Adare Basin

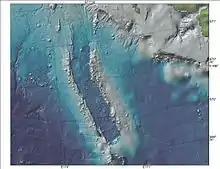
Geologic map of the Adare Basin off coast of Antarctica. Adare Trough prominent in center of image.

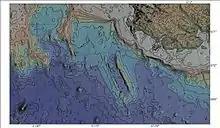
Geologic map of the Adare Basin with 250 meter contour lines highlighted.

The Adare Trough is a single, northwest–southeast trending, graben roughly 120 km long with high rifted flanks located centrally in the Adare Basin, 100 km northwest of Cape Adare. The flanks are roughly 40 km apart and are asymmetrical when compared to one another, with the East flank rising higher than the west by roughly 550 meters. The major uplift required to form the Adare trough marks the last major extensional phase of the Adare basin. Magnetic anomalies curve southwards from the Adare Trough towards the Ross Sea, indicating the Adare Trough is part of the extinct third arm of a West Antarctic Rift System ridge-ridge-ridge triple junction.